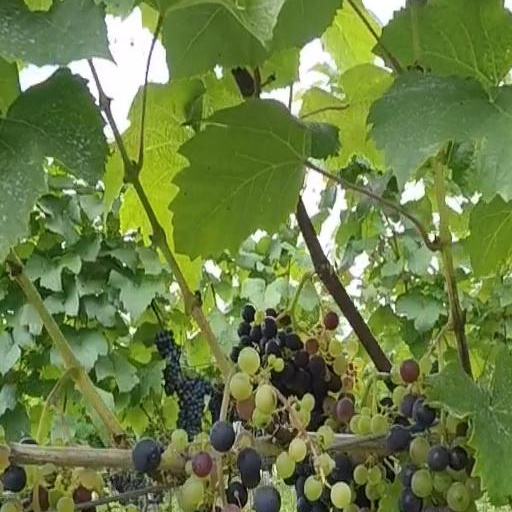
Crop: grape